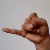
The image shows a hand gesture representing the letter 'J' in Indian Sign Language.